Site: brandenburg
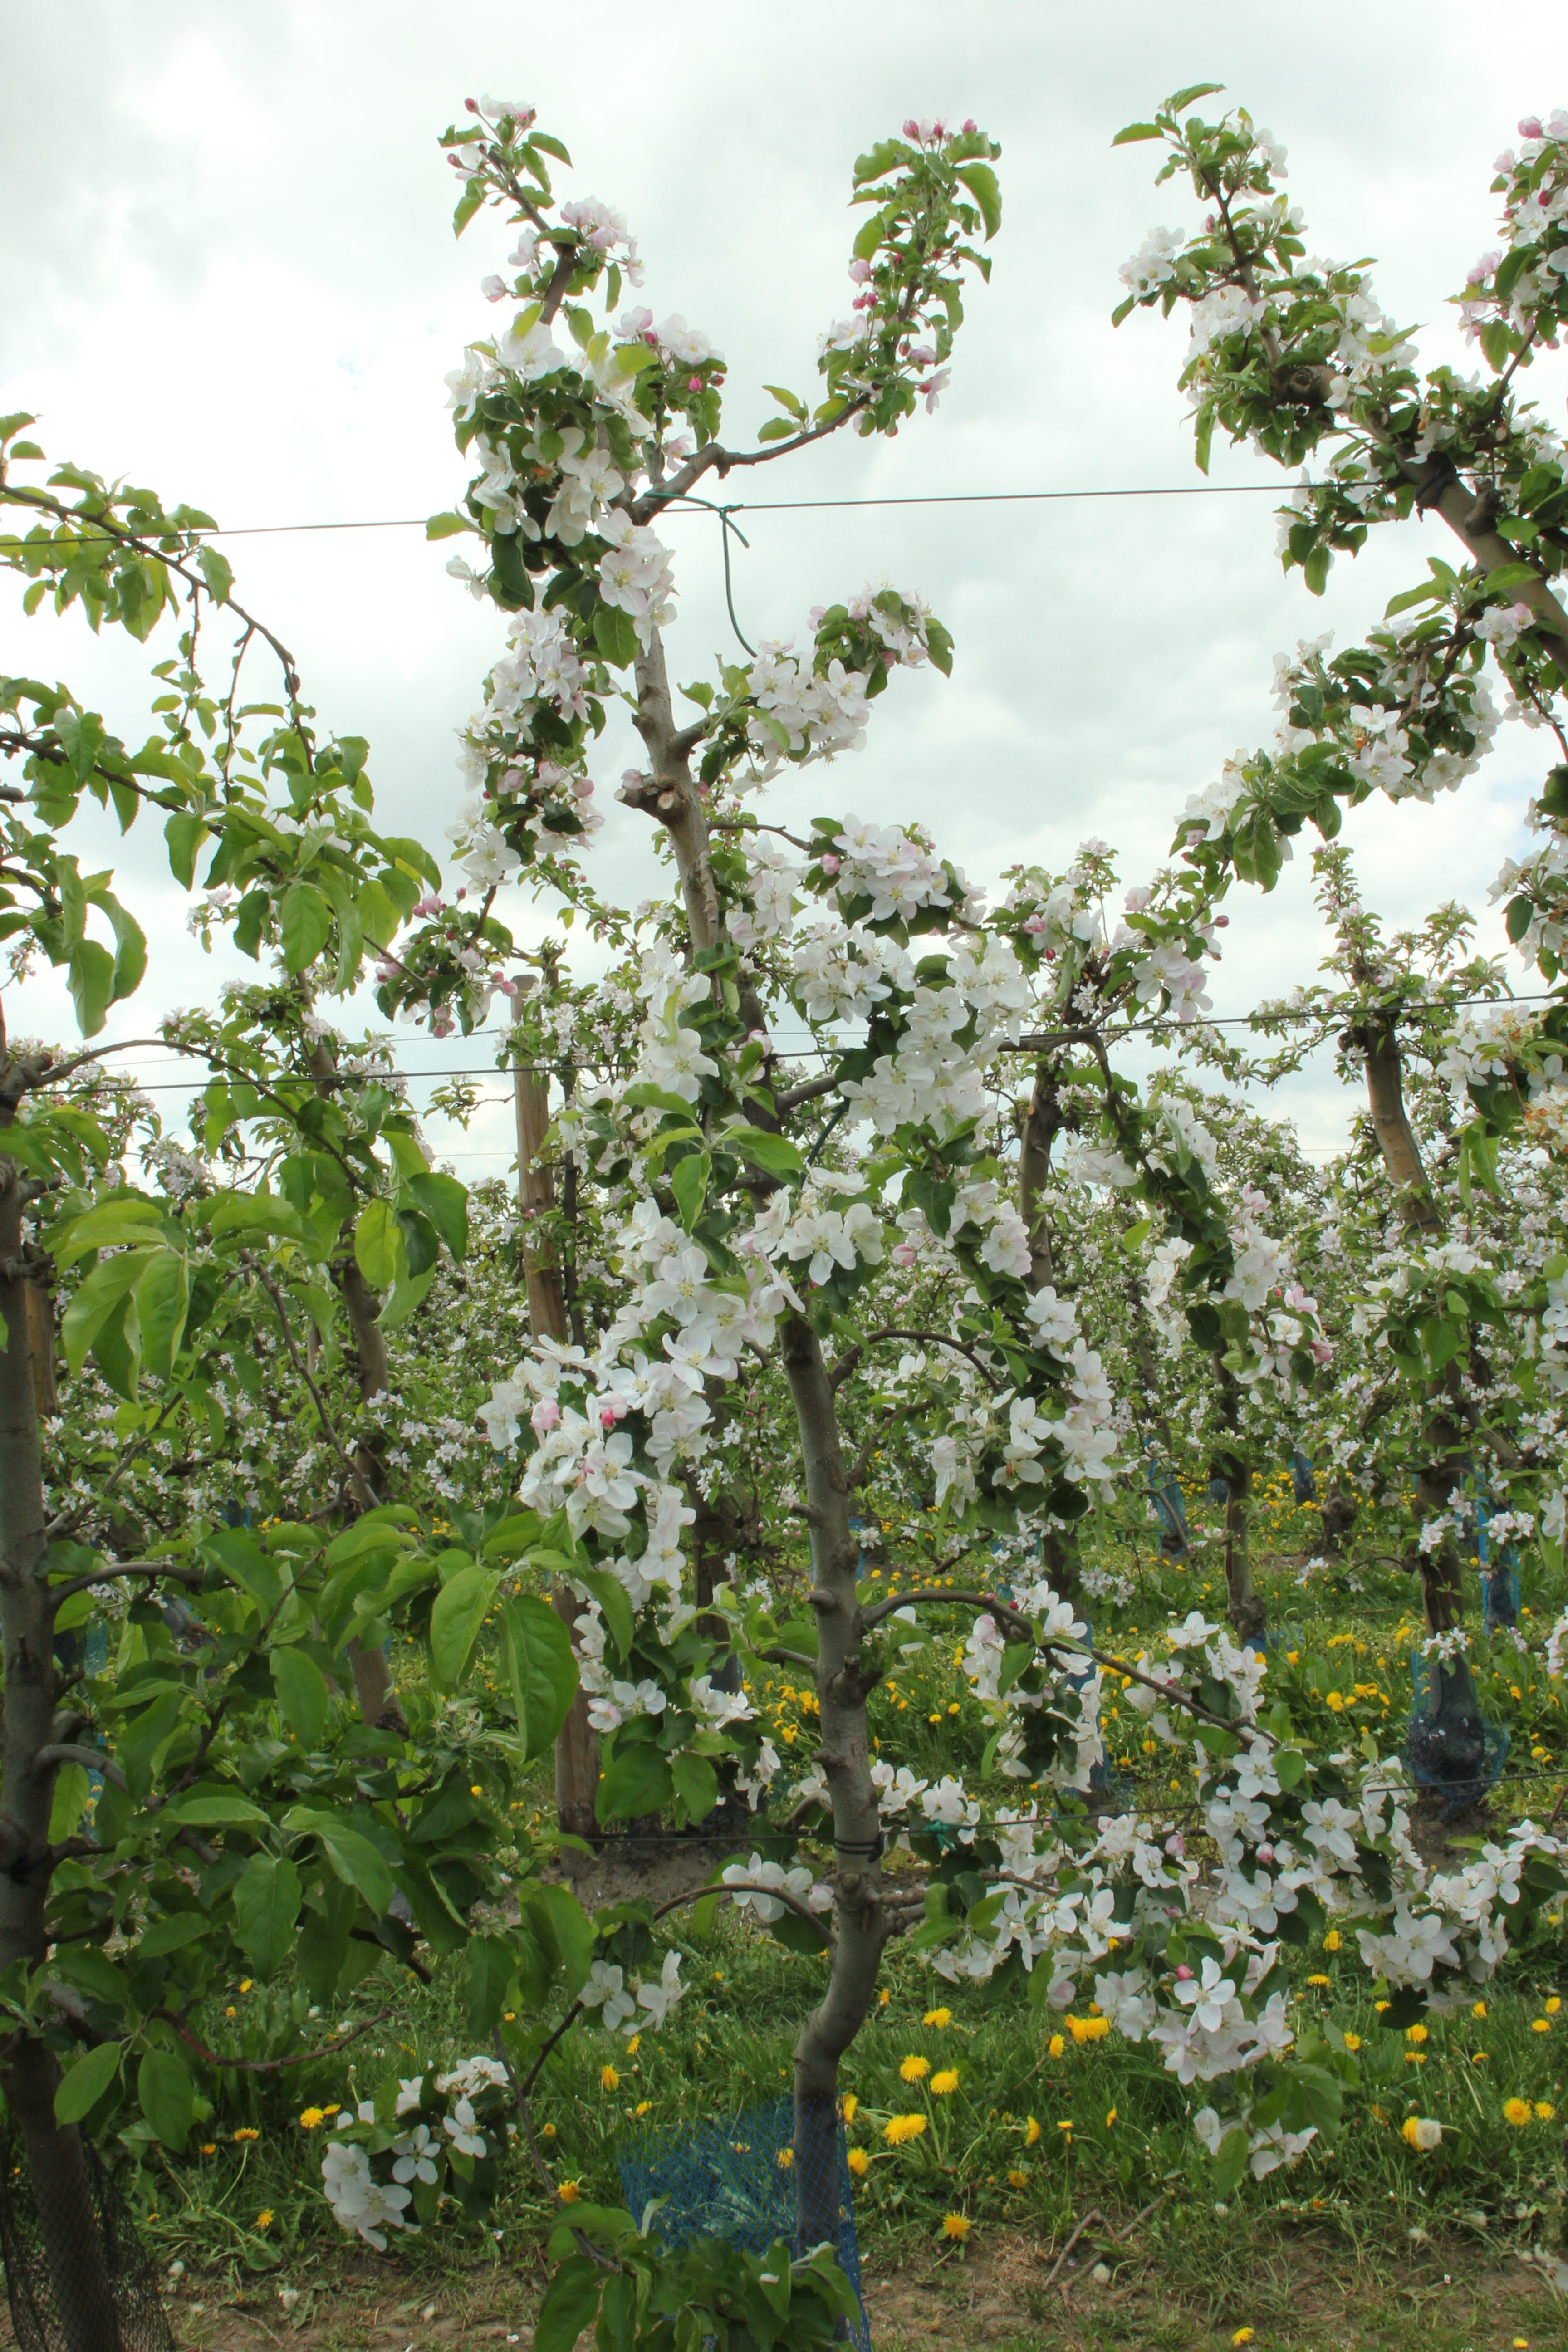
Growth stage (BBCH 65): Flowering